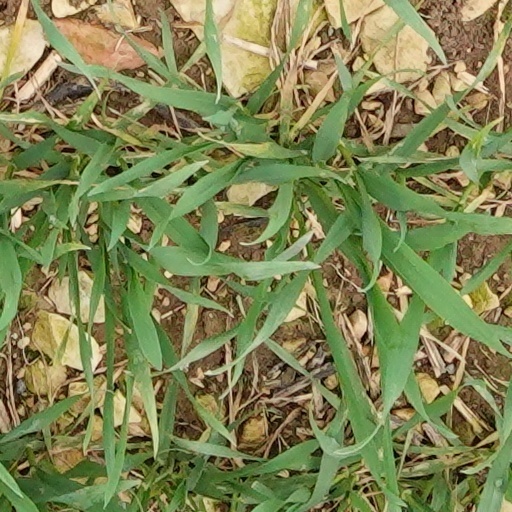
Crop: wheat